Absinthe

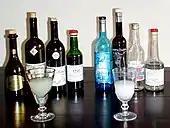
Vertes at left, blanches at right, and a prepared glass of each

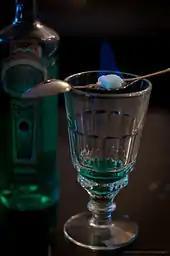
Burning sugar in a glass of Absinth Stromu, a Bohemian-style product. Note the strong artificial colouration.

Absinthe that is artificially coloured or clear is aesthetically stable and can be bottled in clear glass. If naturally colored absinthe is exposed to light or air for a prolonged period, the chlorophyll gradually becomes oxidized, which has the effect of gradually changing the color from green to yellow green, and eventually to brown. The colour of absinthe that has completed this transition was historically referred to as "feuille morte" ("dead leaf"). In the pre-ban era, this natural phenomenon was favourably viewed, for it confirmed the product in question was coloured naturally, and not artificially with potentially toxic chemicals. Predictably, vintage absinthes often emerge from sealed bottles as distinctly amber in tint due to decades of slow oxidation. Though this colour change presents no adverse impact to the flavour of absinthe, it is generally desired to preserve the original colour, which requires that naturally coloured absinthe be bottled in dark, light-resistant bottles. Absinthe intended for decades of storage should be kept in a cool (room temperature), dry place, away from light and heat. Absinthe should not be stored in the refrigerator or freezer, as the anethole may polymerise inside the bottle, creating an irreversible precipitate, and adversely impacting the original flavour.